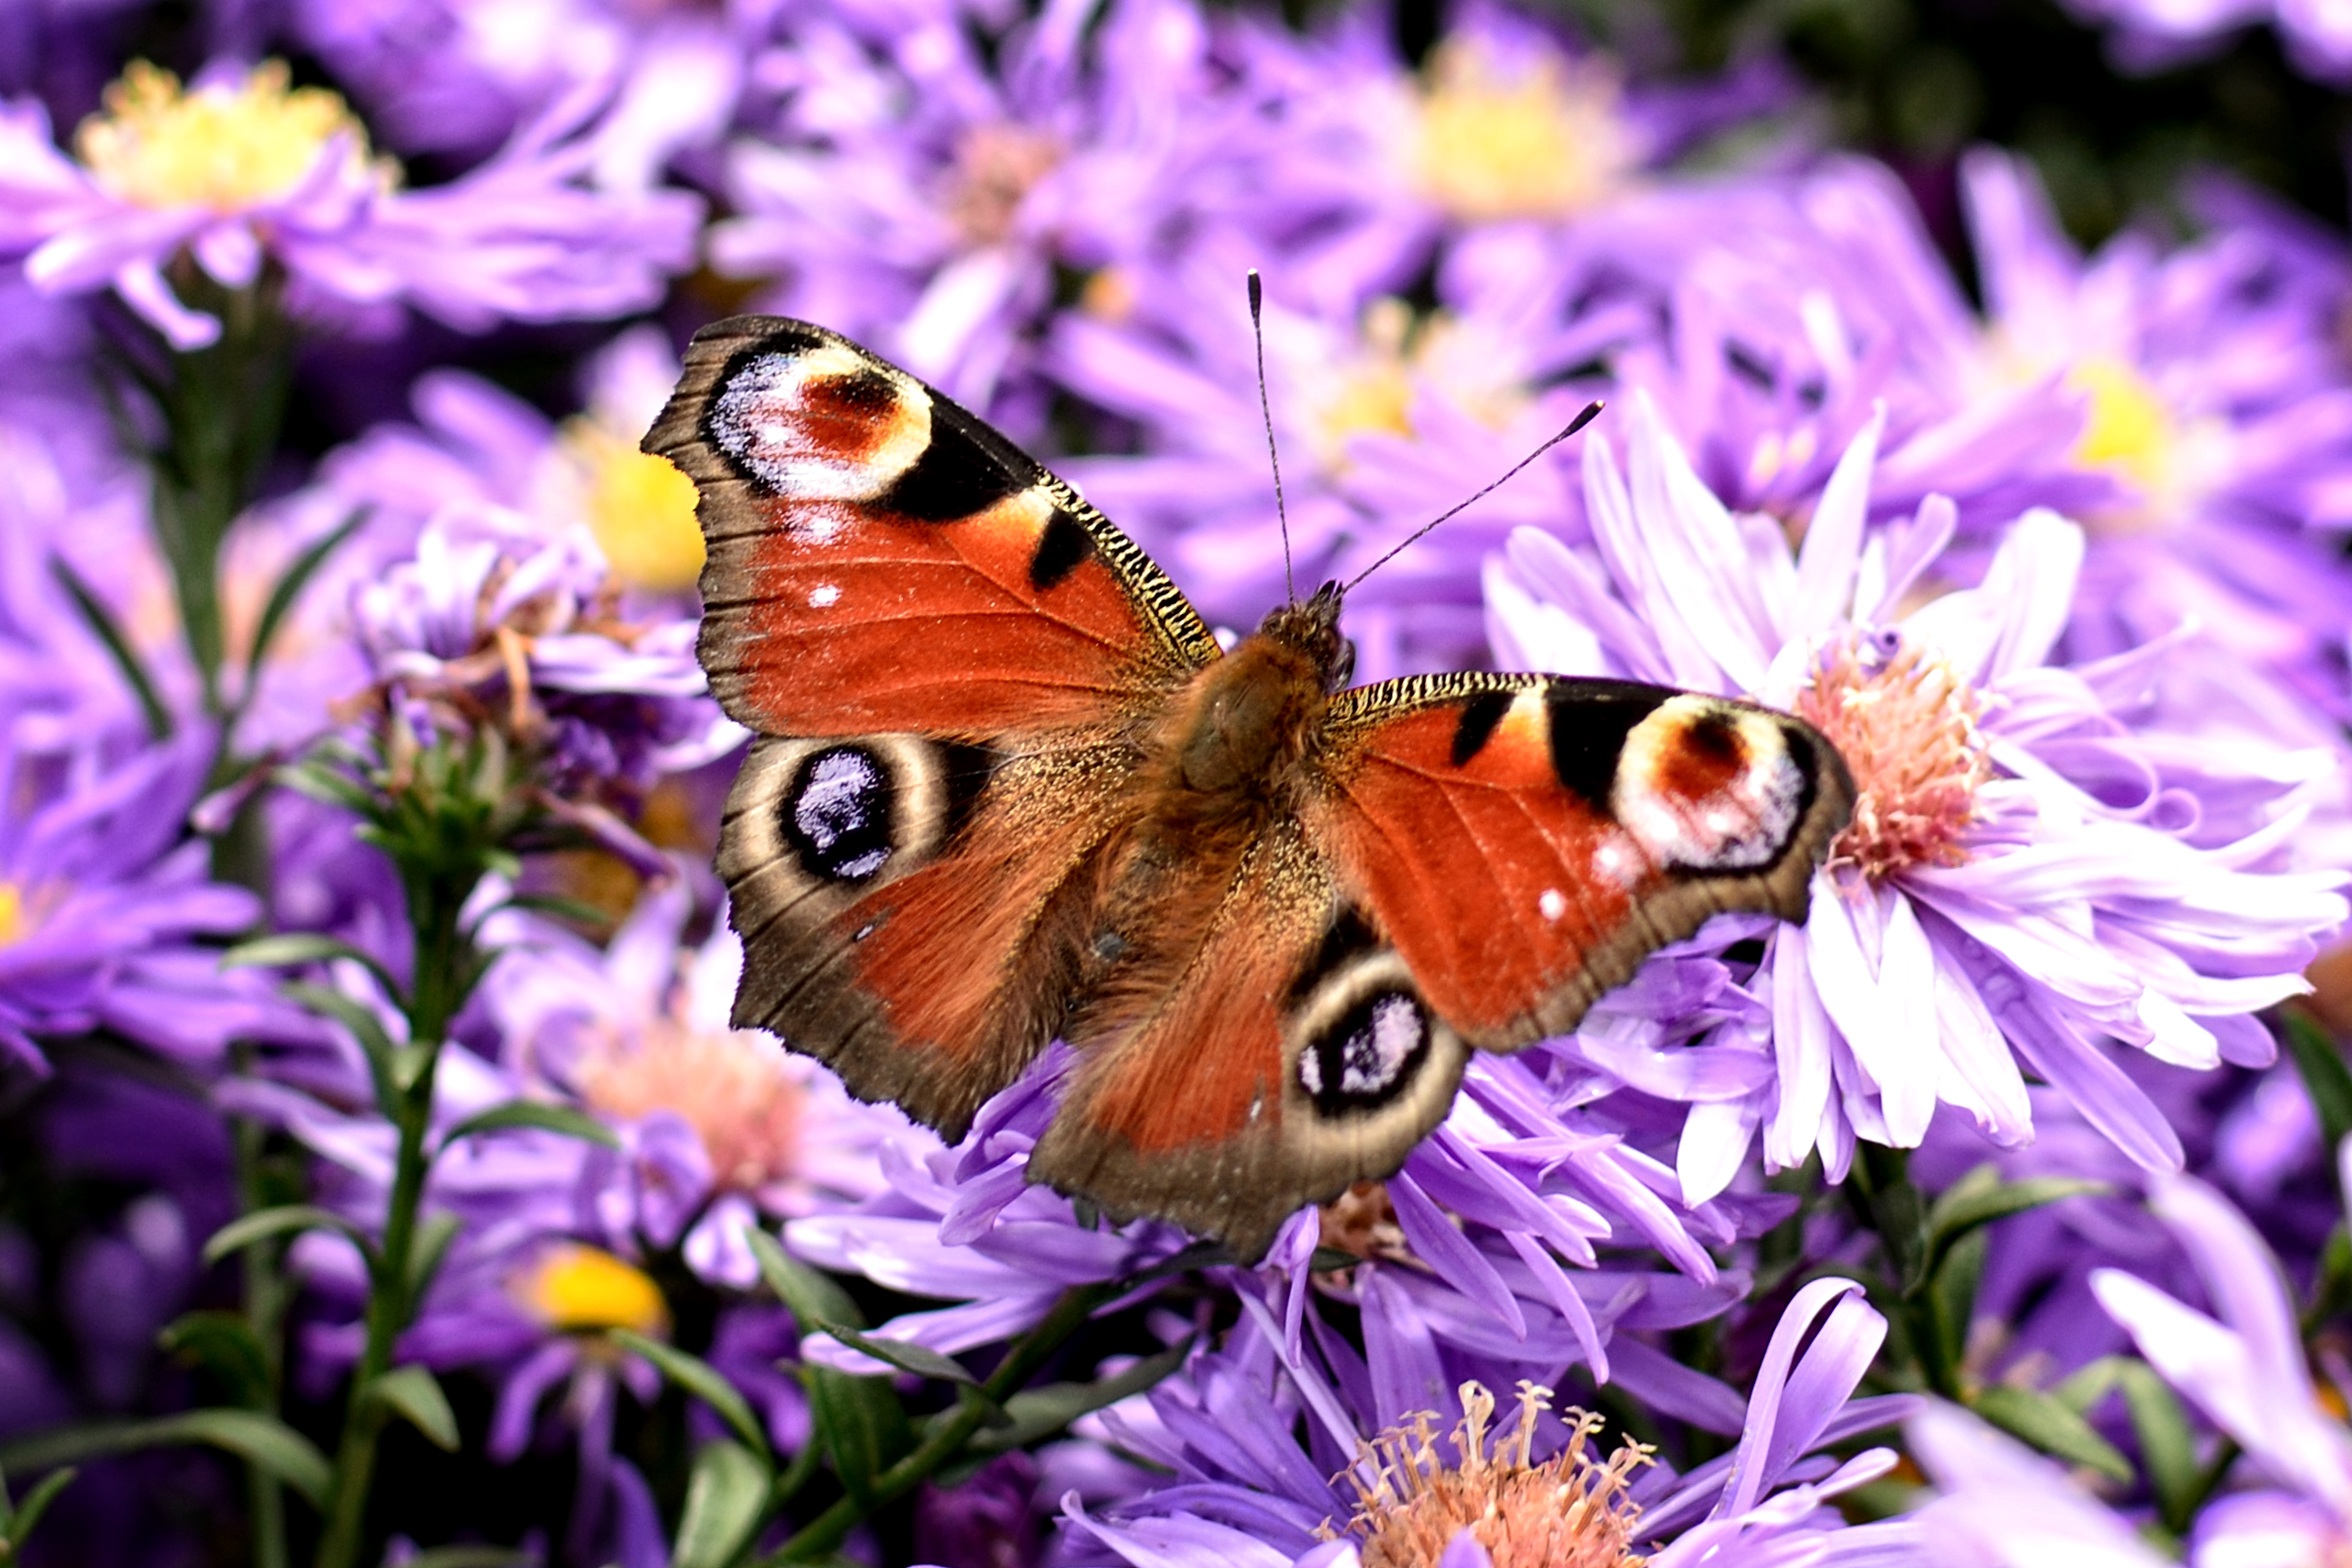
blossom, photography, flower, purple, bloom, insect, autumn, butterfly, close, fauna, invertebrate, close up, monarch butterfly, violet, purple flower, nectar, composites, macro photography, asters, arthropod, herbstastern, peacock butterfly, aglais io, edelfalter, pollinator, aster dumosus, moths and butterflies